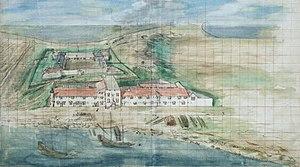
Tainan est une municipalité spéciale de Taïwan. Tainan a été fondée par la Compagnie néerlandaise des Indes orientales en tant que base commerciale sous le nom de Fort Zeelandia alors que les Pays-Bas contrôlaient Taïwan. Après que les colons ont été vaincus par Koxinga en 1661, Tainan demeure la capitale du royaume de Tungning jusqu’en 1683, puis la capitale de la préfecture de Taïwan sous la dynastie Qing jusqu’en 1887, quand le centre administratif de l’île se déplace à Taipei. En 1895, l’éphémère République de Formose installe sa capitale à Tainan. L’ancien nom de Tainan, Tayouan, est considéré comme l’origine de l’appellation « Taïwan ».
Fort Zeelandia est une forteresse construite de 1624 à 1634 par la Compagnie néerlandaise des Indes orientales sur l'île de Formose, dans le district d'Anping dans la ville de Tainan, pendant les 38 ans où les Hollandais ont contrôlé sa côte ouest. Bien qu'autrefois le site ait été appelé cité Orange, cité Anping et cité Tayoan, son nom actuel en chinois est Fort Anping.